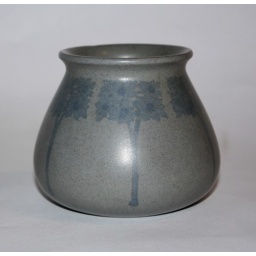
Shape 1A. H over T Signature. Decorated with 6 trees in light and dark blue